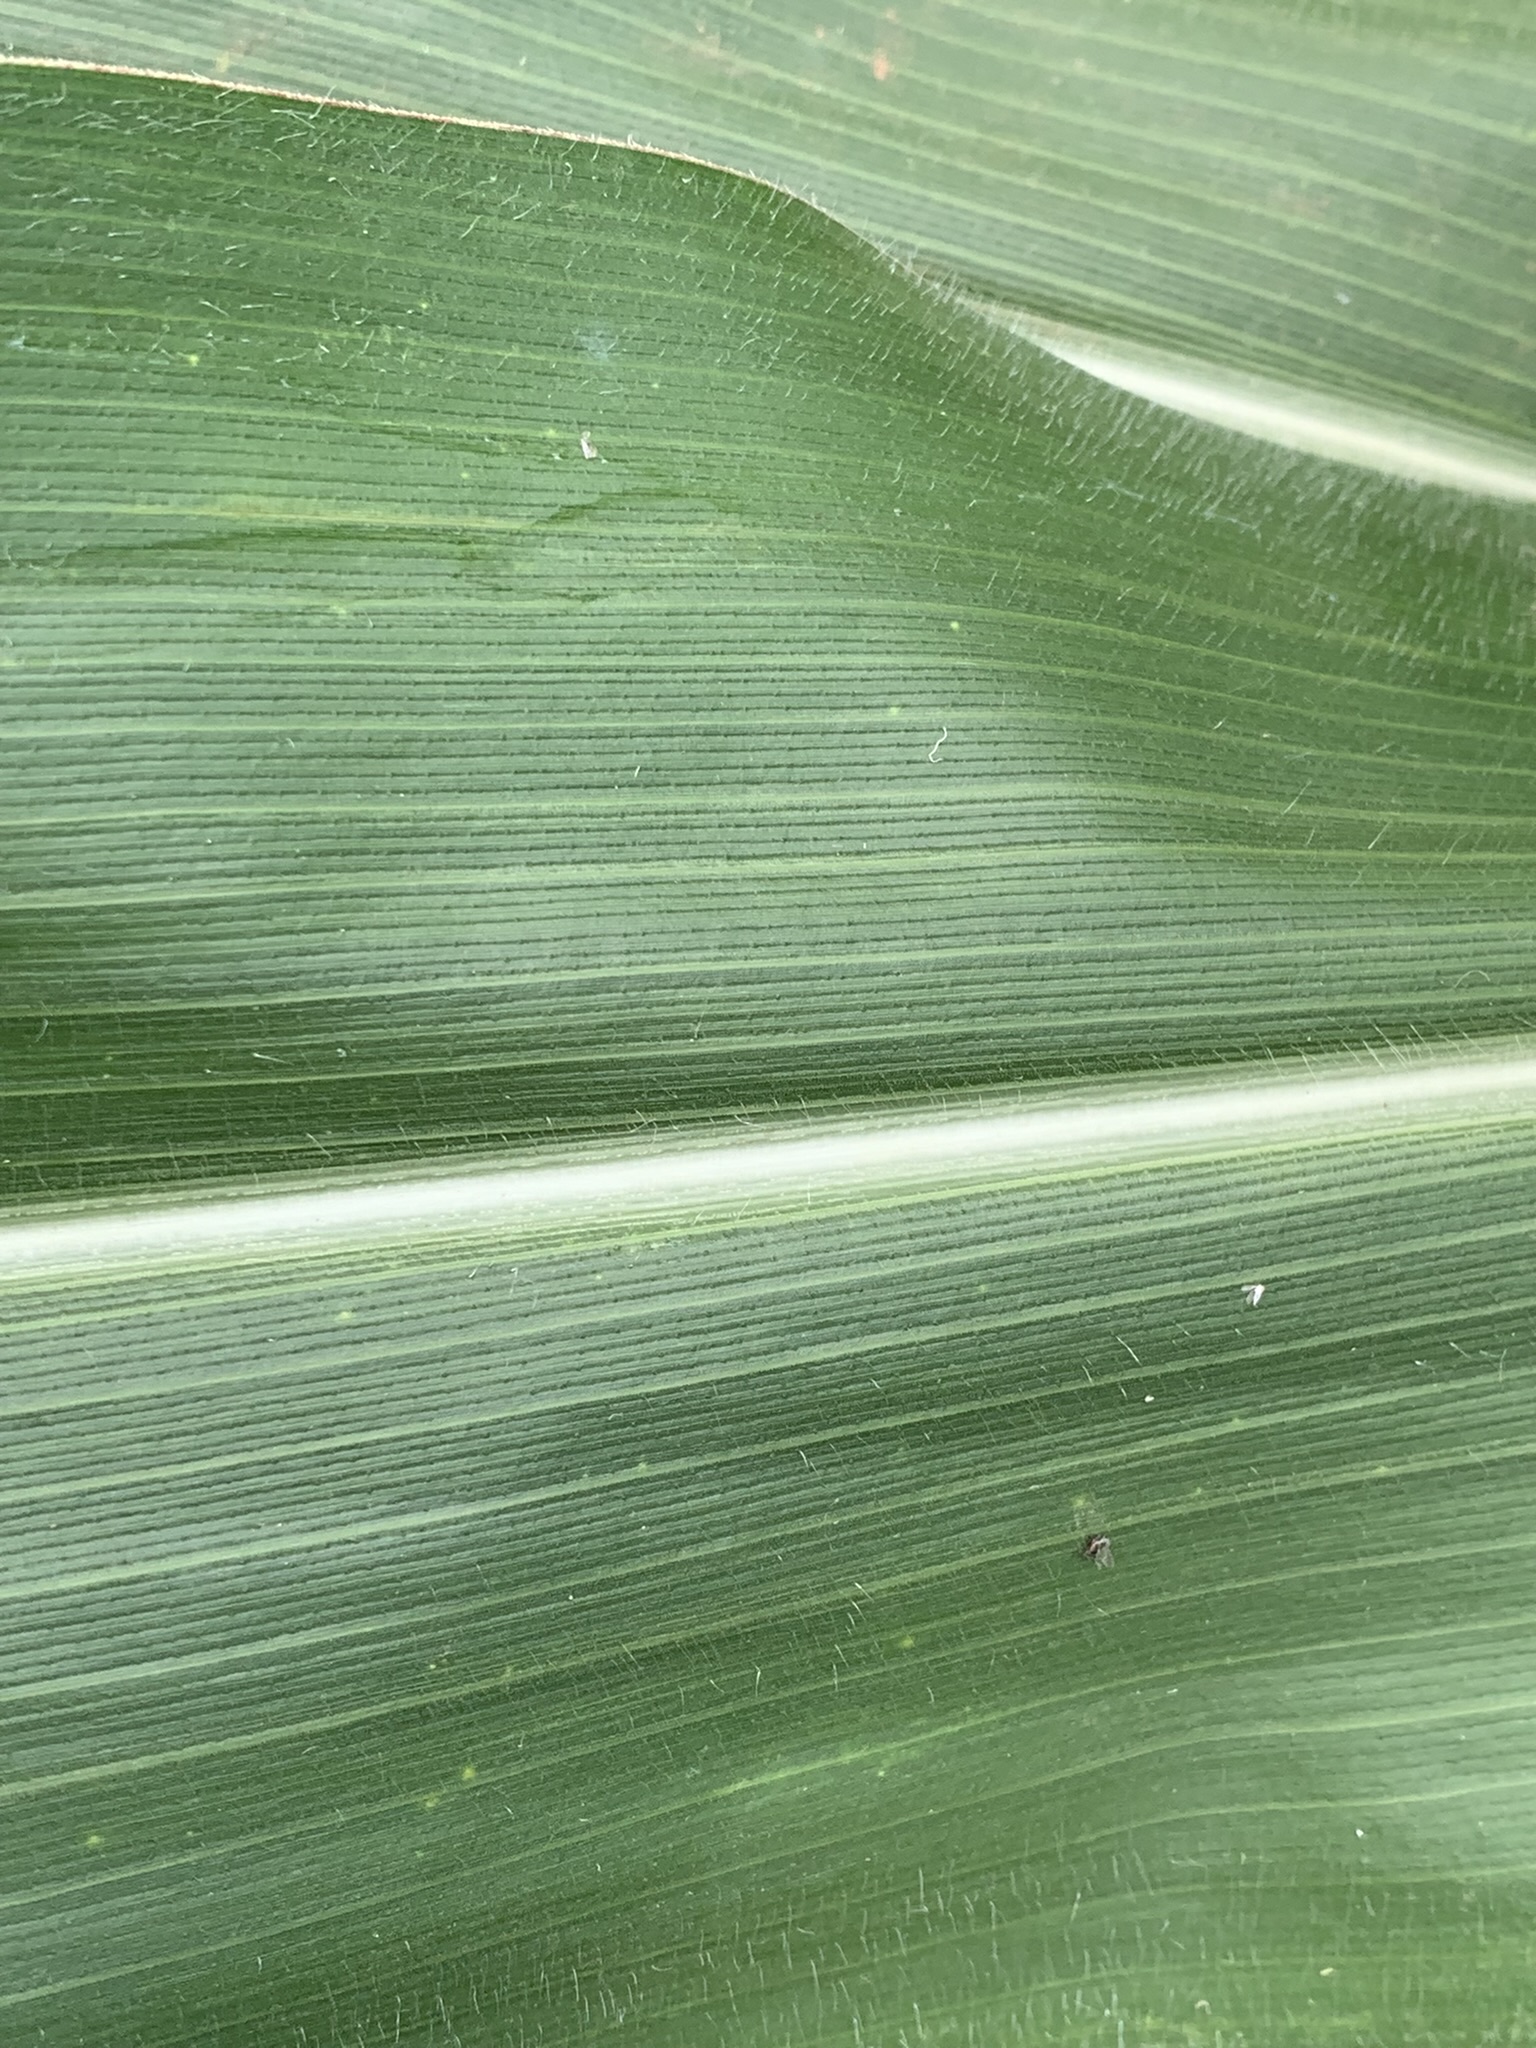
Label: Healthy